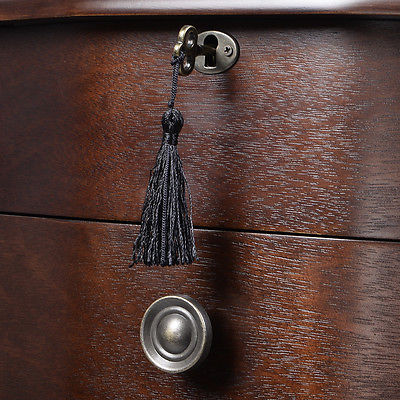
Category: cabinet